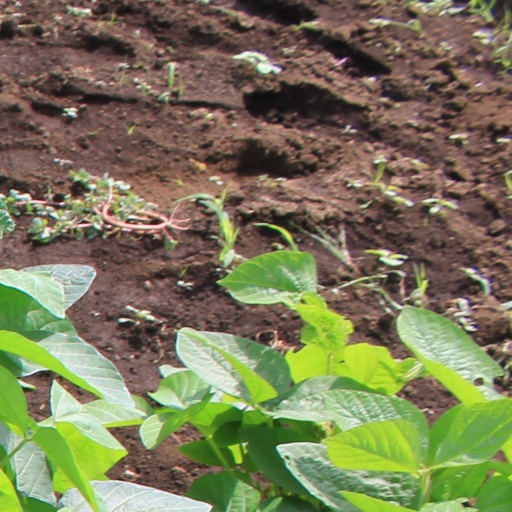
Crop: soybean